Maji Suki: Marginal Skip

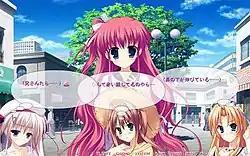
Gameplay in "Maji Suki", showing the other characters' thoughts in thought bubbles.

"Maji Suki" is a romance visual novel in which the player assumes the role of Takayuki Kujou. Its gameplay mainly consists of reading and progressing through the story's narrative and dialogue. The game's text is accompanied by character sprites, which represent who Takayuki is talking to, appearing on top of background artwork. Throughout the game, the player encounters CG artwork at certain points in the story, which take the place of the regular background art and character sprites. "Maji Suki" follows a branching plot line with nonlinear sequences and multiple endings, where the plot's direction is affected by the player's decisions.